German cavalry in World War I

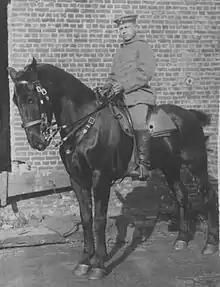
Soldier of the Grenadier-Regiment "König Friedrich Wilhelm I." (2. Ostpreußisches) Nr. 3 in Königsberg during equestrian training

The 110 active regiments were assigned to the Field Army on mobilisation. Each regiment formed a depot squadron which remained in Germany and took 4 squadrons into the field. 6 regiments were brought up to a strength of 6 squadrons and split into two half regiments; they joined the two divisions of their Corps. 33 Reserve Regiments, 2 "Landwehr" Regiments and 1 "Ersatz" Regiment also joined the Field Army, but were only at a strength of 3 squadrons.